Mount Herzl

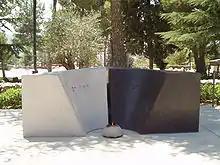
Yitzhak and Leah Rabin's graves in the National Leaders section

Israel's main cemetery for the leaders of the country and people who sacrificed their lives for the country is located on the southern slope of Mt. Herzl, established there in 1952 when Ben Gurion decided to bury the finance minister in Helkat Gedolei Ha'Uma, close to Herzl's grave. The design of the cemetery area was continued over the following years when other famous people from the Zionist movement were brought to be buried there.